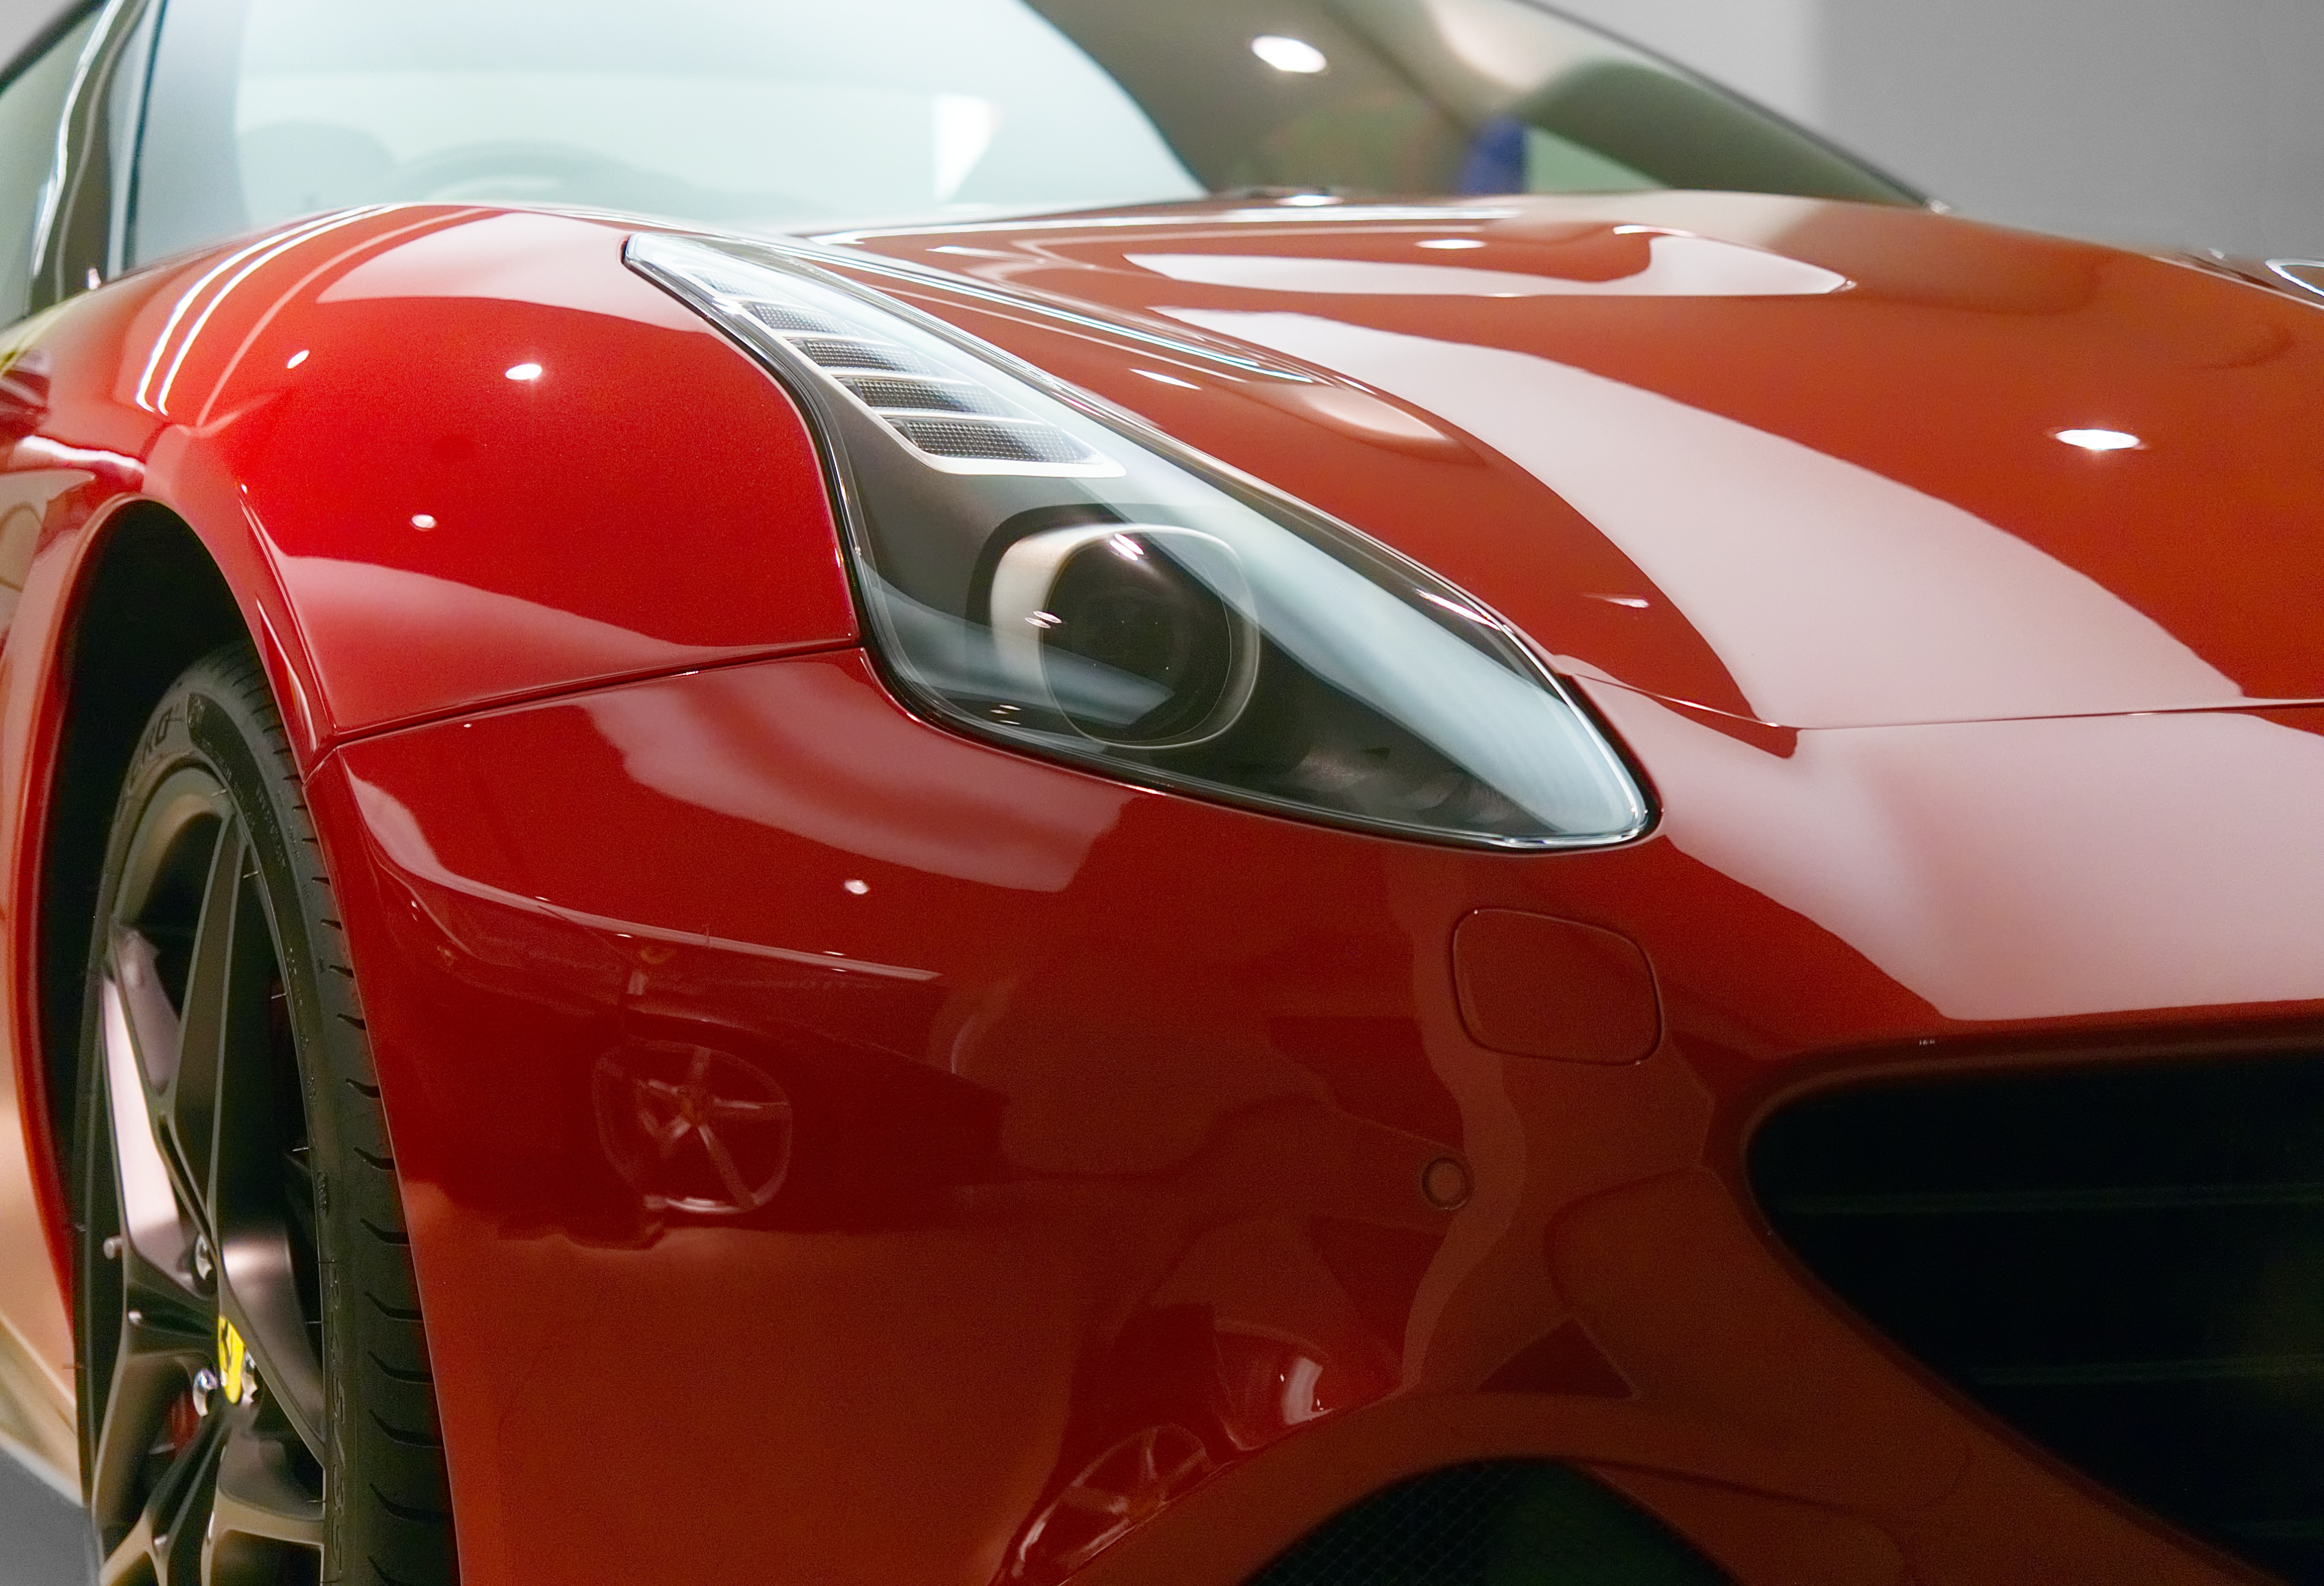
technology, car, wheel, automobile, transportation, transport, model, red, vehicle, auto, speed, california, sports car, race car, supercar, luxury, design, sports, motor, style, rich, expensive, ferrari, exhibition, fast, autoshow, sportscar, motorshow, quick, speeding, dangerous, wealth, showroom, excessive, land vehicle, marque, automobile make, automotive design, luxury vehicle, performance car, ferrari california, ferrari spa, excess, opulence